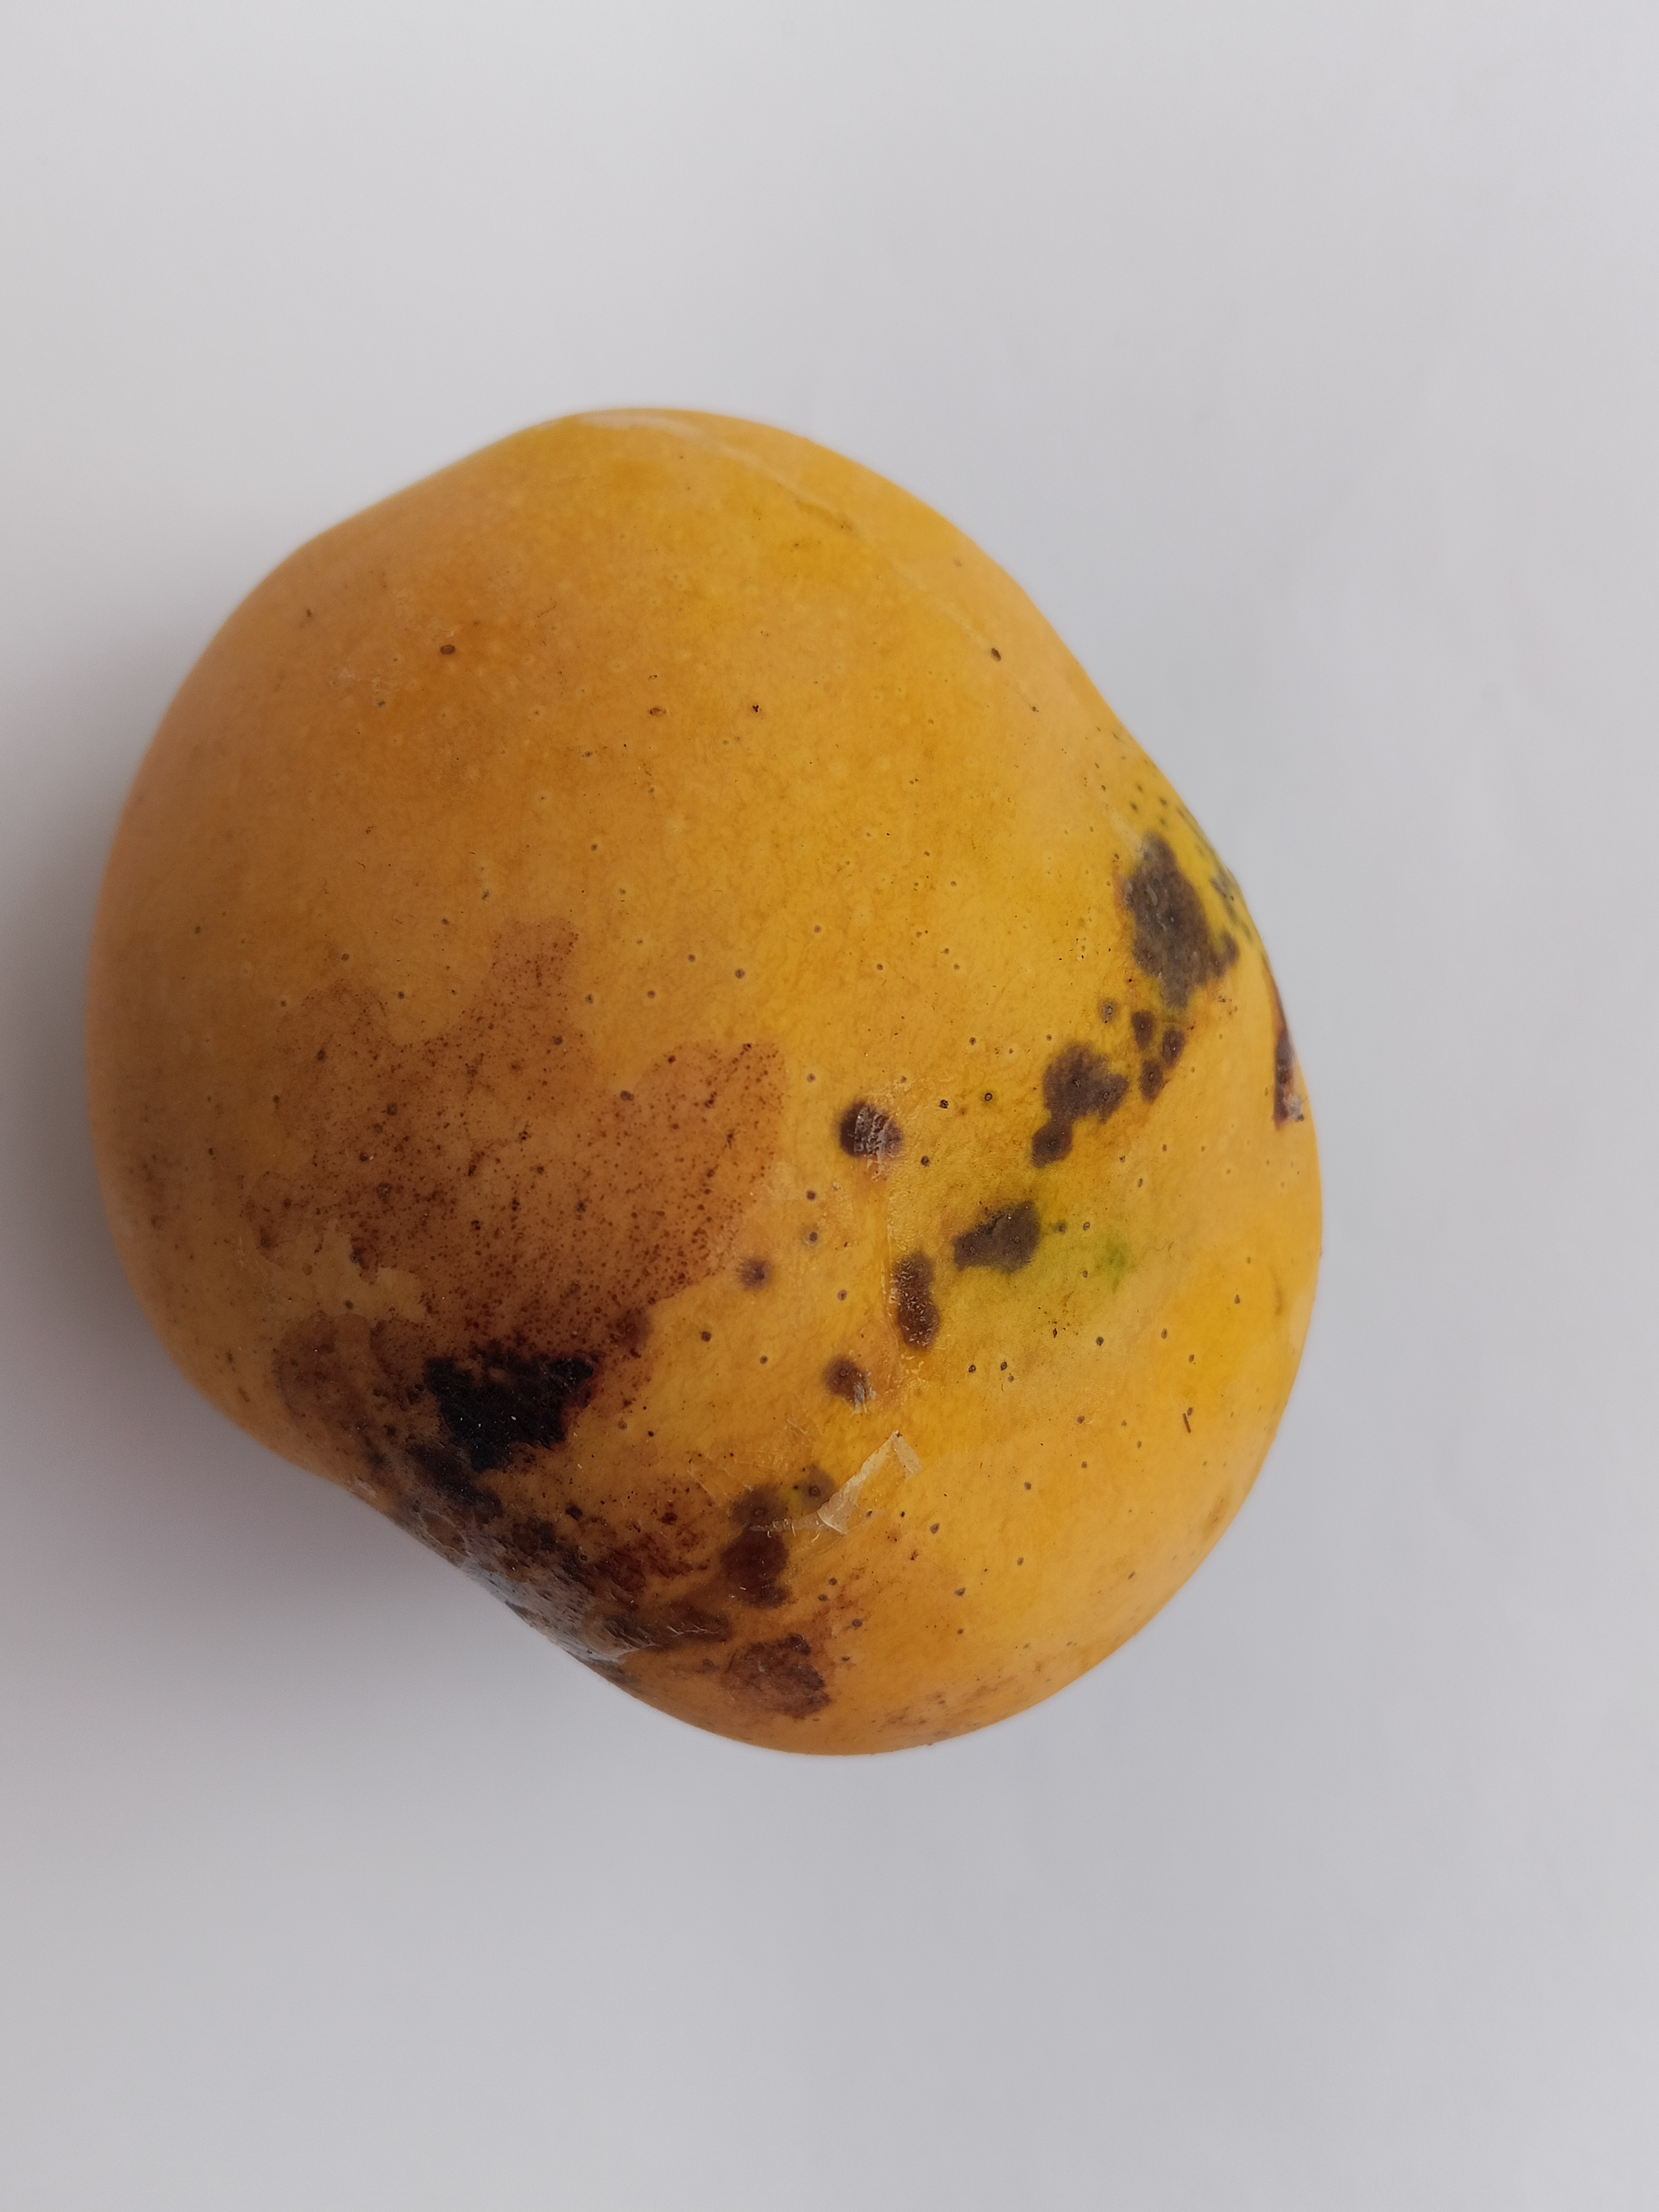
Mango variety: Sundari